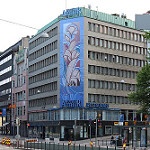
Label: buildings